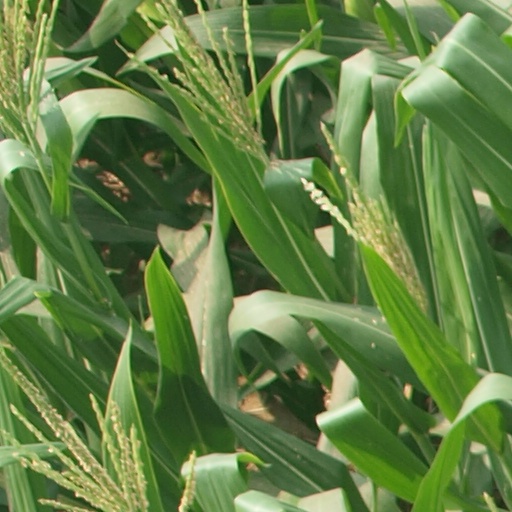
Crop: maize; corn